Hamzanama

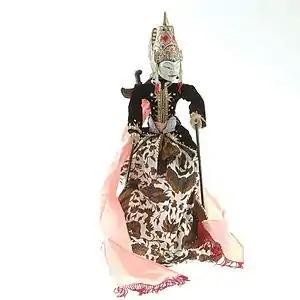
An Indonesian wayang puppet of Amir Hamzah, also known as Wong Agung Jayeng Rana

Annemarie Schimmel judges that the Hamza story must have been popular in the Indian subcontinent from the days of Mahmud of Ghazni in the early eleventh century. The earliest solid evidence, however, seems to be a late-fifteenth-century set of paintings that illustrate the story; these were crudely executed, possibly in Jaunpur, perhaps for a not-too-affluent patron.